Autoroutes of France

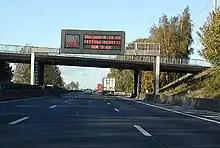
Dynamic information panel used on the French Autoroute.

The "autoroutes" are designed to increase driver safety and allow for higher speed limits than on regular roads without increasing the risk of accidents.